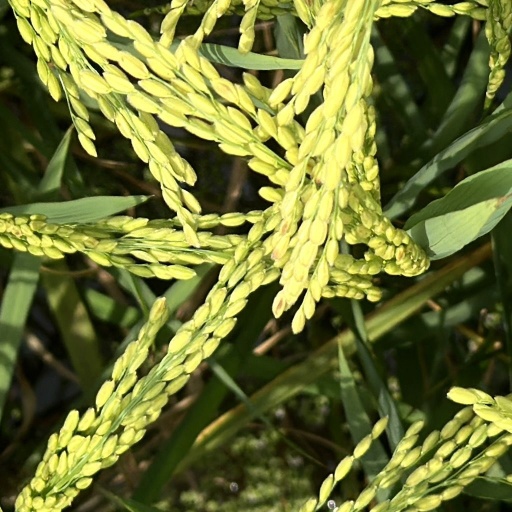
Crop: rice